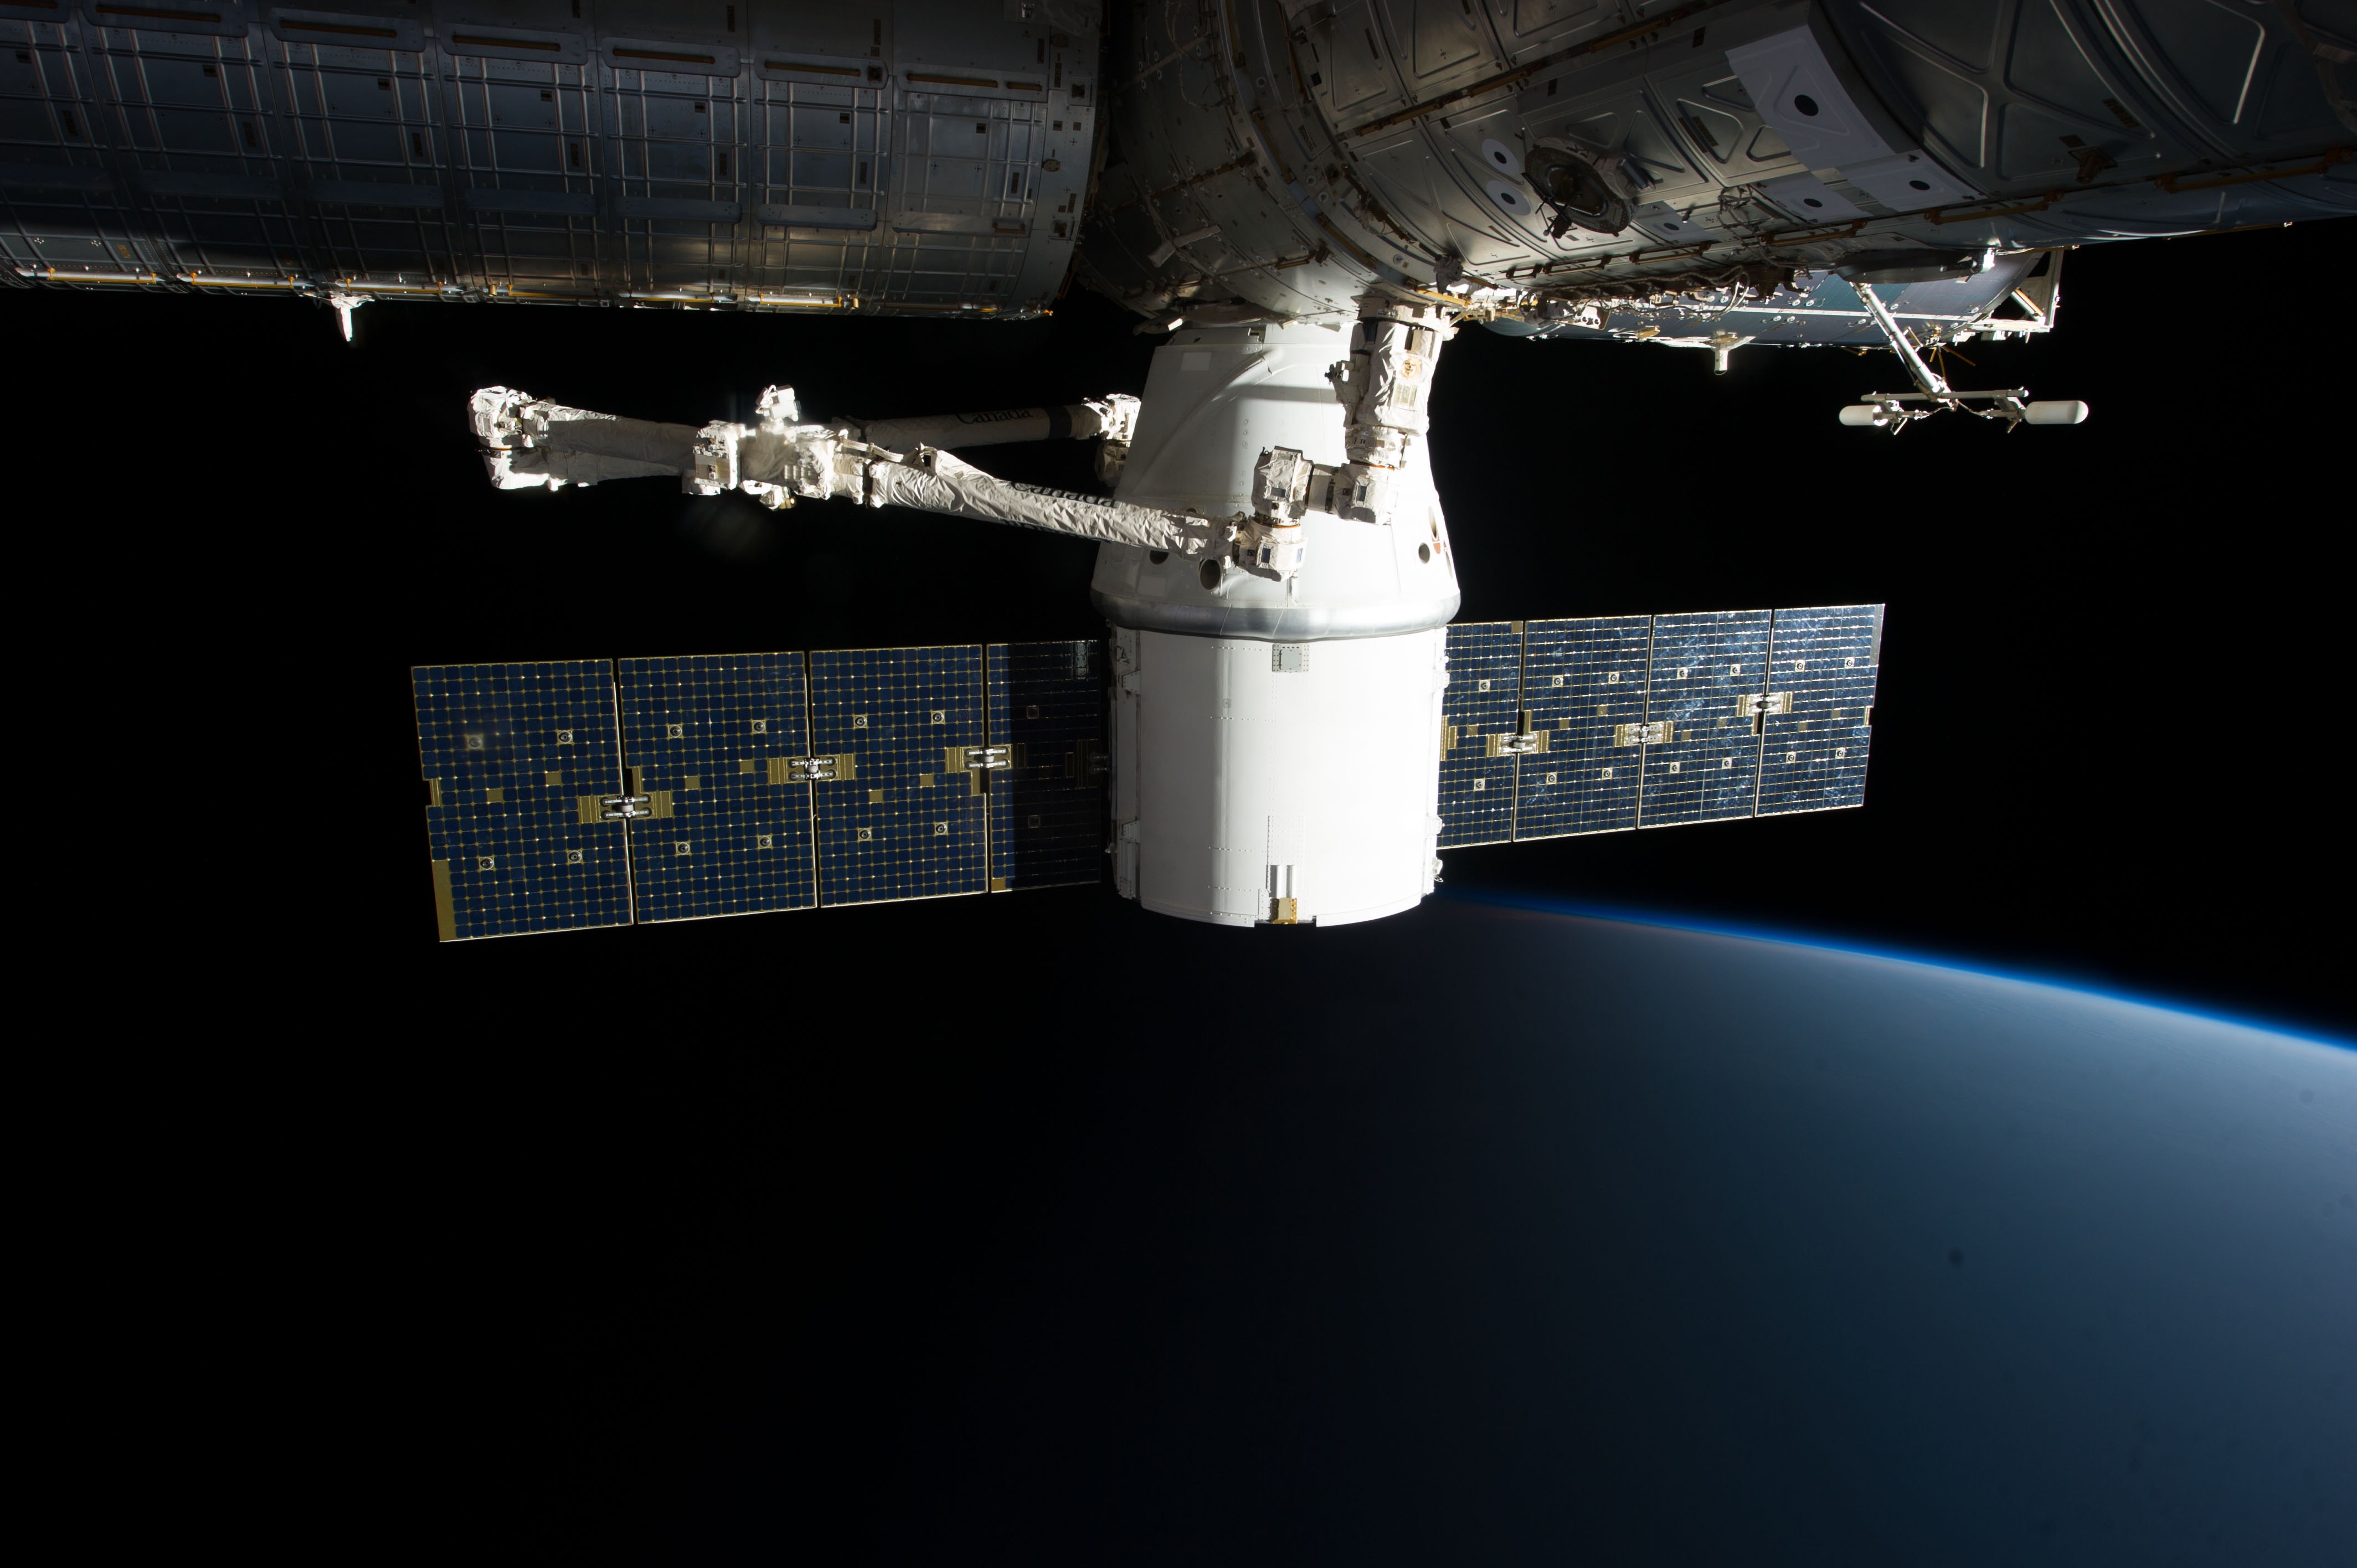
wing, light, technology, vehicle, flight, space, satellite, nasa, outer space, science, exploration, spaceship, screenshot, spacecraft, orbit, solar panels, aeronautics, space station, spacex, atmosphere of earth